Ponoviče

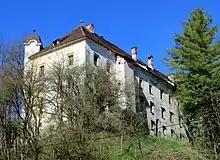
Ponoviče Castle

Knežija Castle formerly stood on the hill above Mačkovina. It was first mentioned in written sources in 1469.